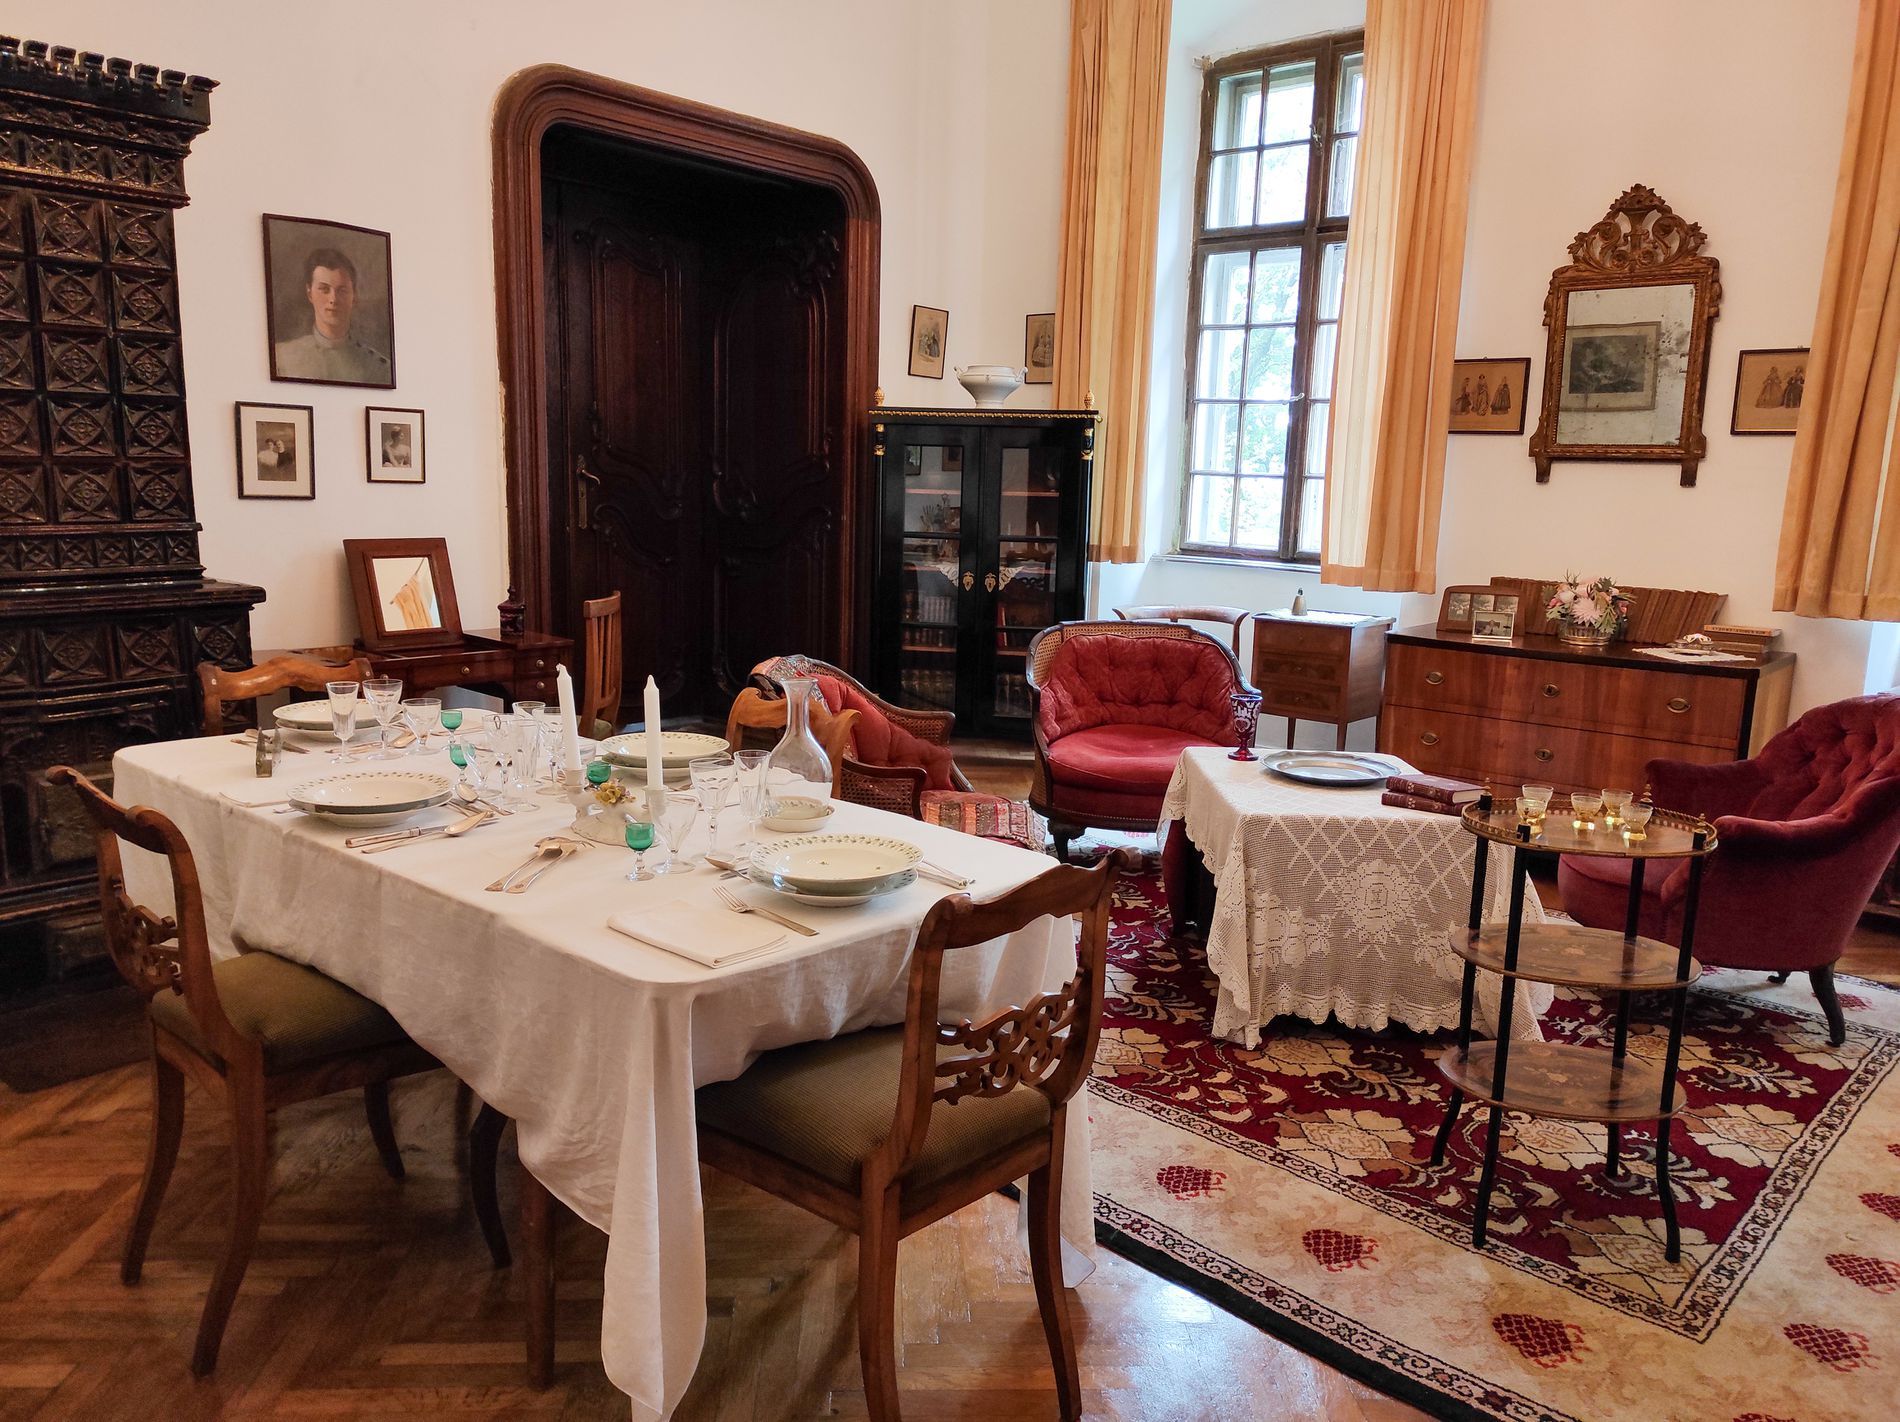
The reception room
The photo captures a reception room that is full of furniture. There is a dining table with 4 chairs along with other small tables. There is also a large brown wooden door and a window with curtains and multiple paintings on the wall.
An eye shot photograph that shows a reception room. The room is filled with different furniture and decorations. There are multiple paintings on the wall along with a window from which the natural sunlight enters the room. The different colors of the furniture and decorations give a lively atmosphere.
Labels: Architecture, Building, Dining Room, Dining Table, Furniture, Indoors, Room, Table, Home Decor, Tabletop, Rug, Living Room, Cutlery, Fork, Wood, Blade, Knife, Weapon, Reception, Reception Room, Waiting Room, Candle, Photo Frame, Chair, Art, Painting, Plate, Interior Design, Couch, Floor, Hardwood, Coffee Table, Stained Wood, Curtain, Door, Window, wardrobe, Wall mirror, Paintings, Chairs, Curtains, Tables
Camera: Xiaomi Redmi Note 9 Pro
Aperture: F1.9
Exposure: 1/35 sec
ISO: 316
Focal length: 5.4 mm